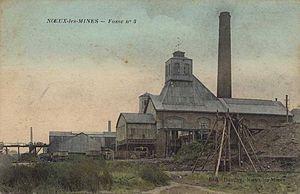
Photochrome de la Fosse n° 3 - 3 bis de la Compagnie des mines de Nœux, Nœux-les-Mines, Pas-de-Calais, Nord-Pas-de-Calais, France.
La fosse nᵒ 3 - 3 bis dite Édouard Parsy ou de la station de Nœux de la Compagnie des mines de Nœux est un ancien charbonnage du Bassin minier du Nord-Pas-de-Calais, situé à Nœux-les-Mines. Le puits nᵒ 3 est commencé près de la gare de Nœux-les-Mines le 10 août 1863, et commence à extraire en 1864 ou 1865. Un puits nᵒ 3 bis est ajouté en 1897 ou 1900. En parallèle, des corons sont établis à proximité de la fosse, puis des habitations groupées par deux. Les installations du puits nᵒ 3 sont modernisées en 1925.
La Compagnie des mines de Nœux est une compagnie minière dépendant de la Compagnie des mines de Vicoigne qui exploitait la houille dans le Bassin minier du Nord-Pas-de-Calais, grâce à des puits établis à Nœux-les-Mines, Hersin-Coupigny, Barlin, Labourse, Verquin, et dans une moindre mesure, Bouvigny-Boyeffles, Fouquières-lès-Béthune et Béthune. Des puits ont même été tentés sans succès à Ruitz et à Houchain.